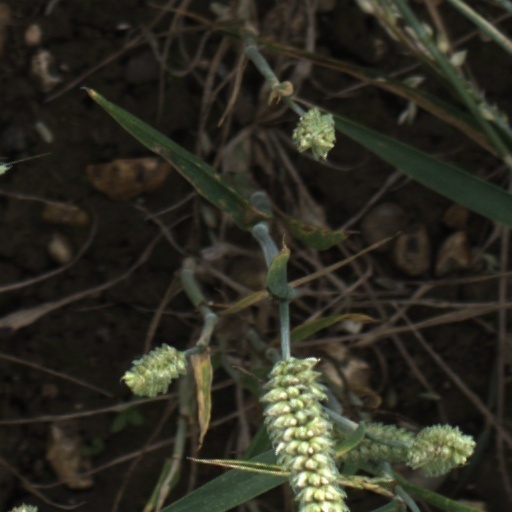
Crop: wheat